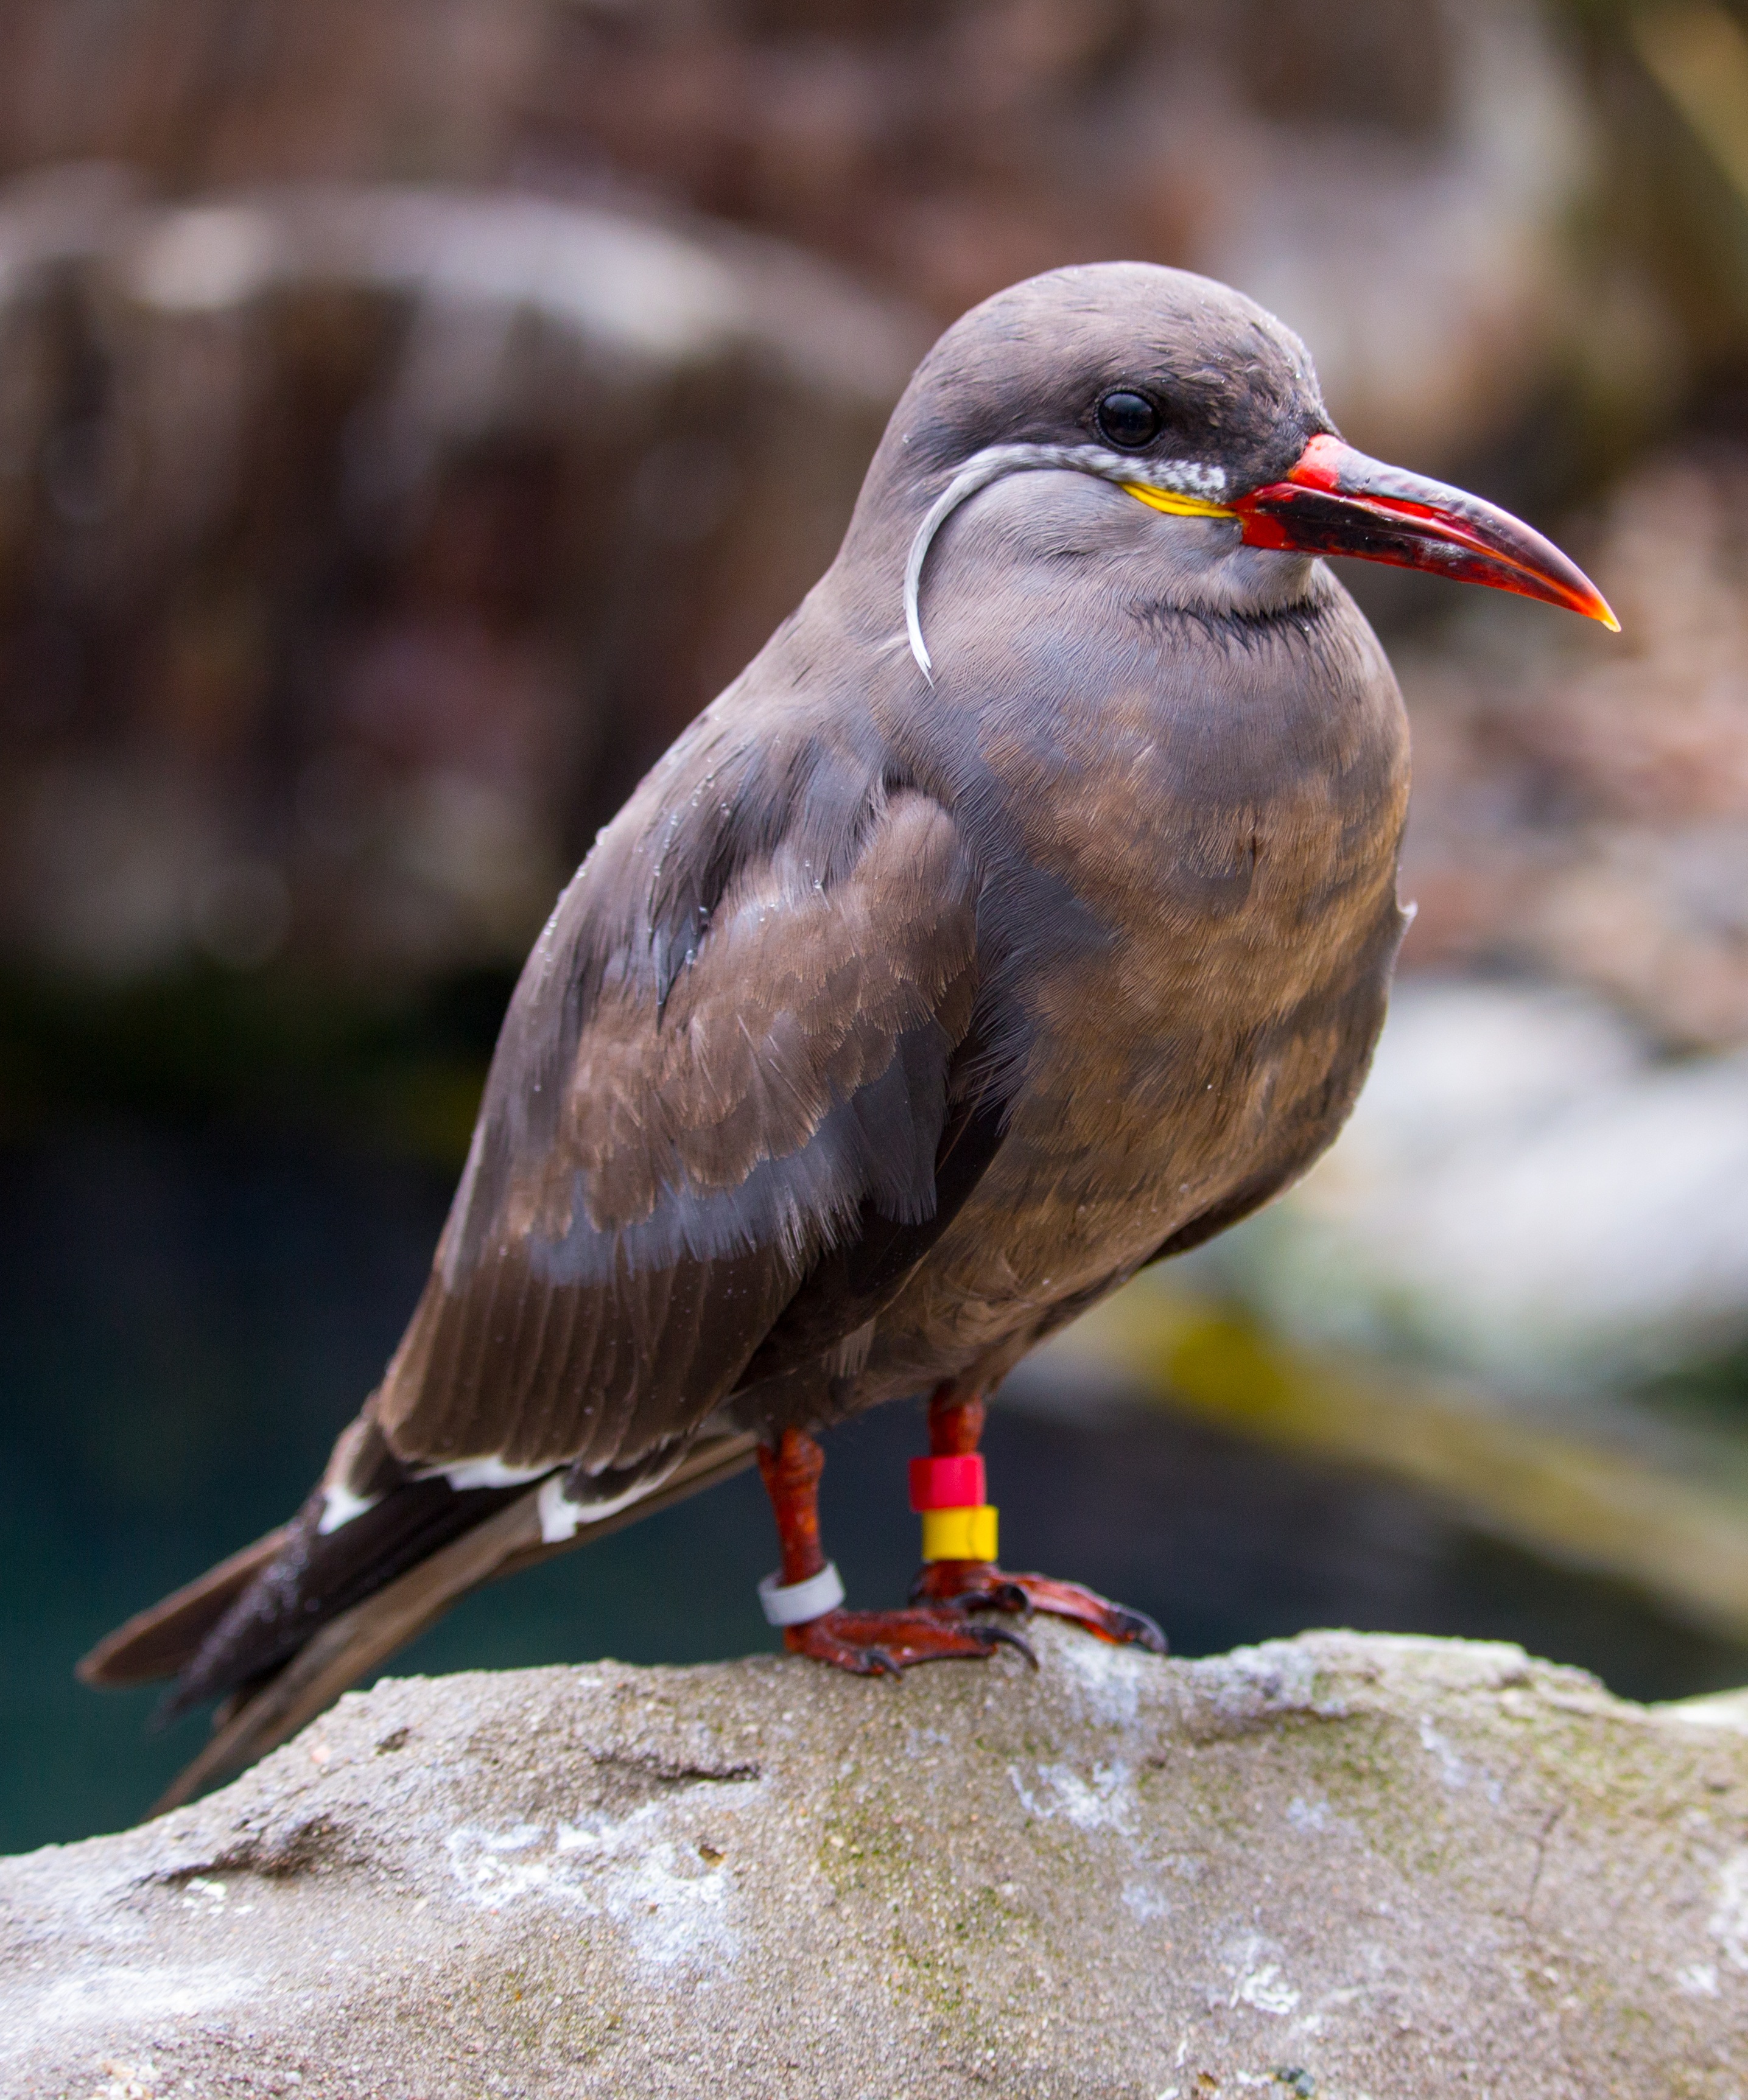
nature, ocean, cold, bird, seabird, wildlife, beak, fauna, antarctic, ornithology, inca, vertebrate, bird watching, tern, inca tern, perching bird, cinclidae, stock dove, larosterna